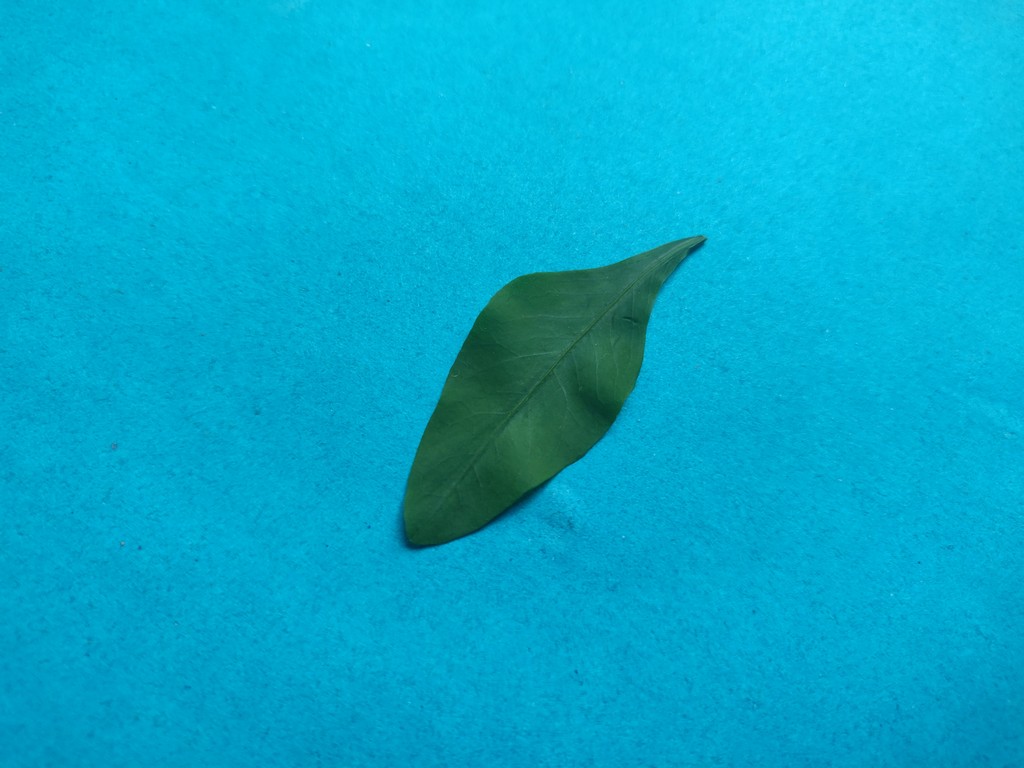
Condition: Healthy
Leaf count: single
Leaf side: front